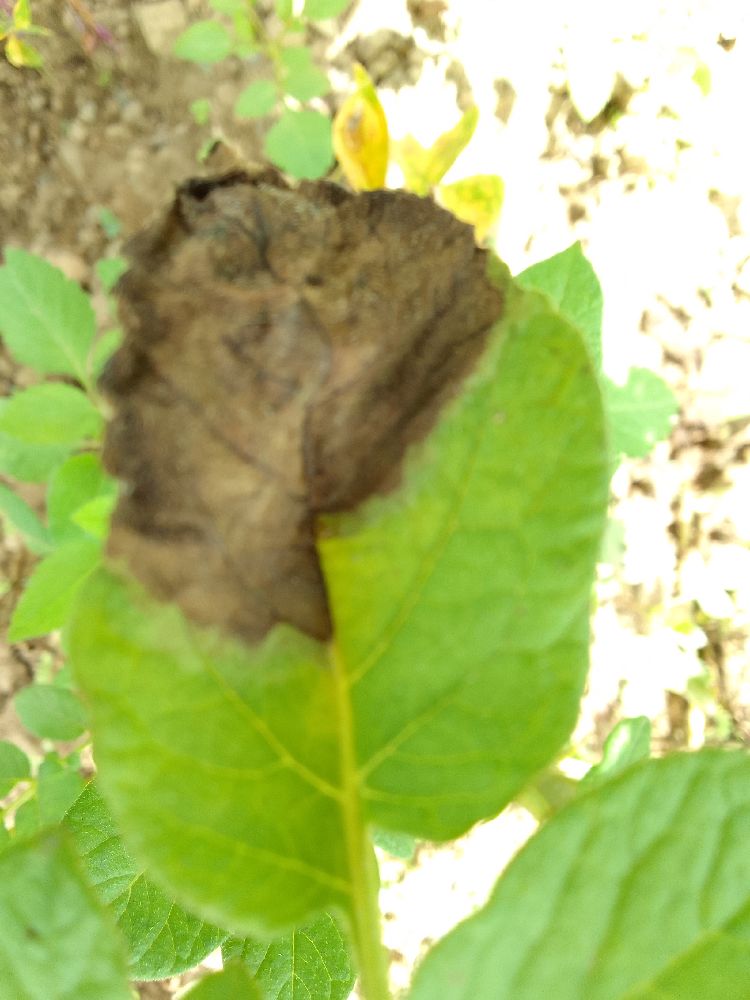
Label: Late blight